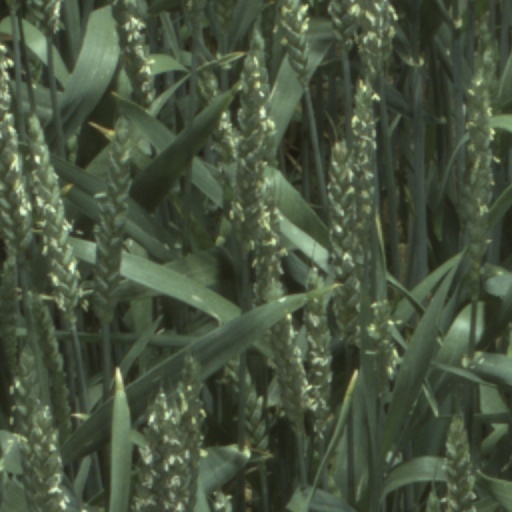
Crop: wheat